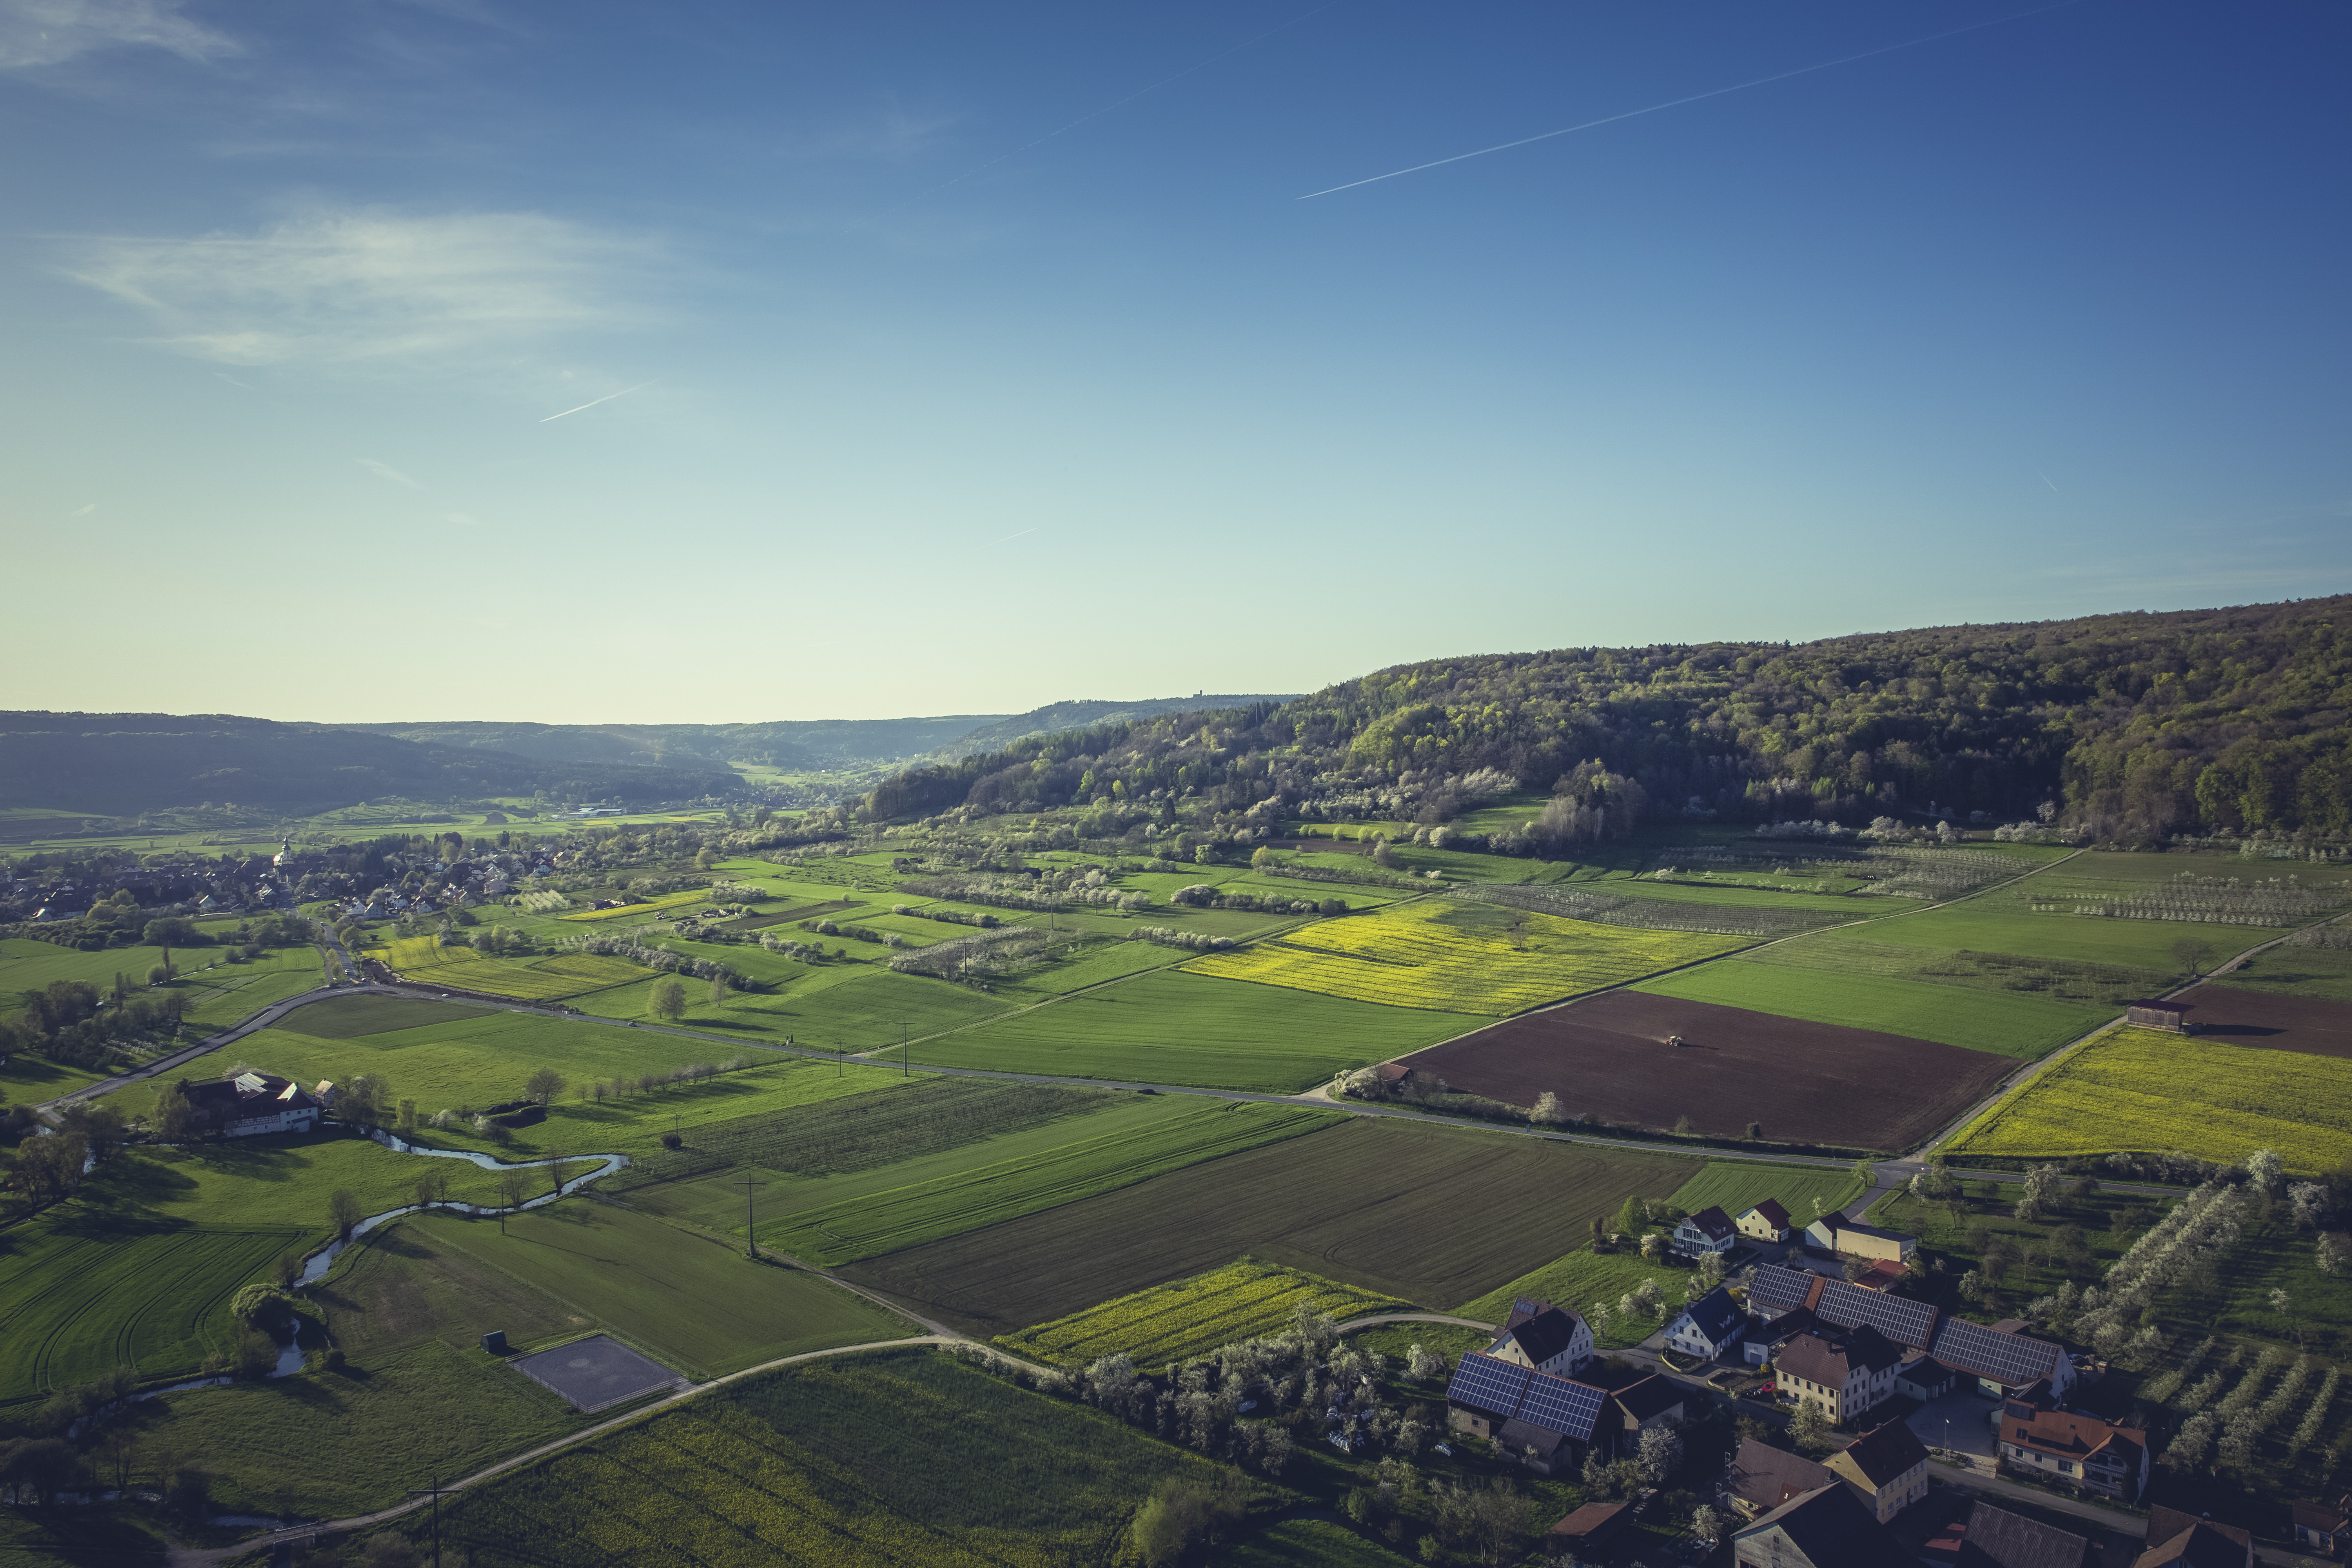
landscape, nature, grass, horizon, mountain, cloud, sky, field, farm, photography, meadow, countryside, hill, town, valley, mountain range, panorama, village, scenic, reservoir, agriculture, plain, outdoors, fields, plateau, rural area, landform, bird's eye view, aerial photography, geographical feature, atmosphere of earth, mountainous landforms, cropland